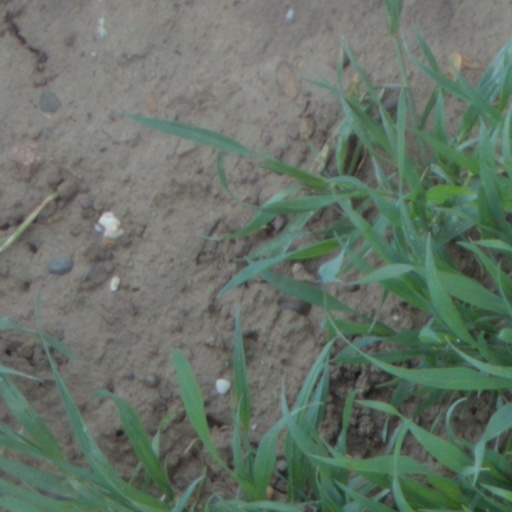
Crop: wheat